Air Twister

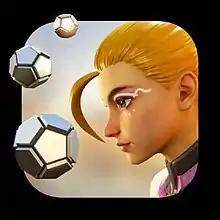

Air Twister is a rail shooter video game developed and published by YS Net and released on June 24, 2022 for iOS and macOS via Apple Arcade. The developer later partnered with ININ Games to release the game on the Nintendo Switch, PlayStation 4, PlayStation 5, Xbox One, Xbox Series X/S and Microsoft Windows of which these versions were released on November 10, 2023.